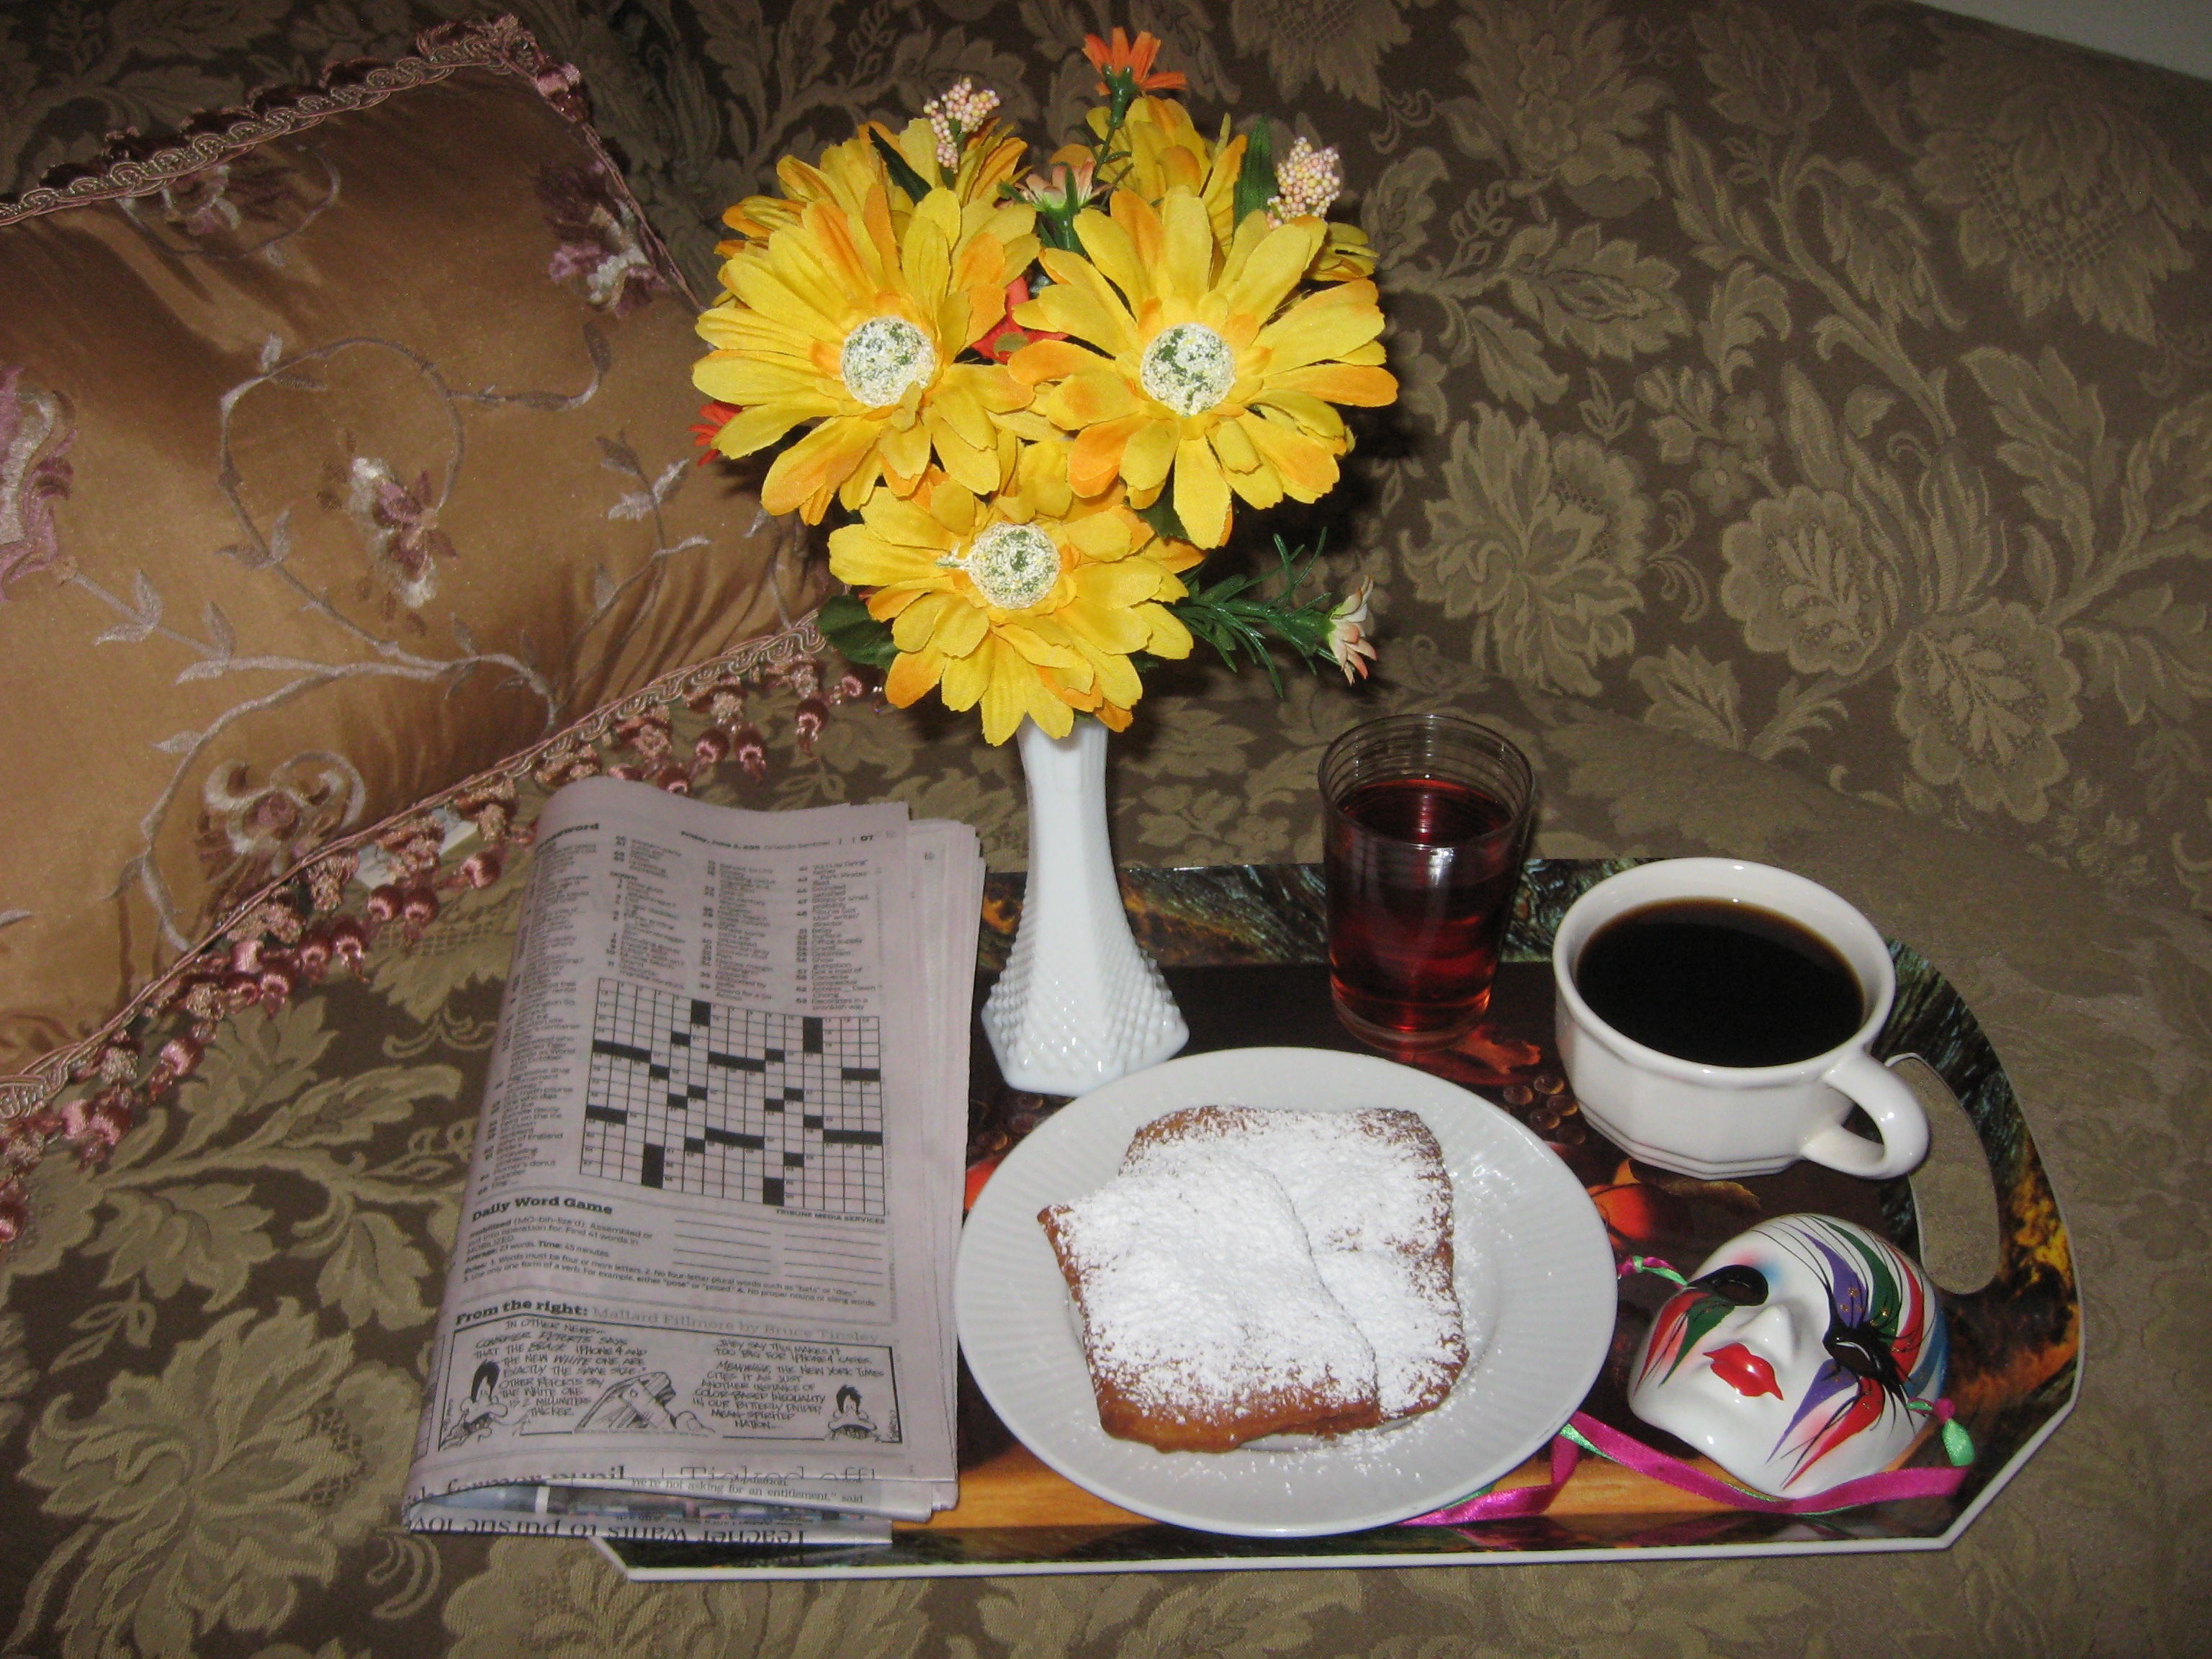
coffee, flower, meal, breakfast, still life, painting, art, beignets, chaise, breakfast tray, chaise lounge, morning breakfast, centrepiece